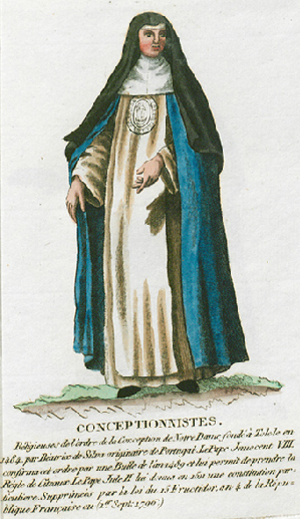
Collection de costumes de tous les ordres monastiques, supprimés à differentes époques, dans la ci-devant Belgique, Bruxelles, Philippe Joseph Maillart et sœur, 1811
L'ordre de l'Immaculée Conception est un ordre monastique de droit pontifical.